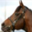
Label: horse